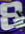
Number: 8